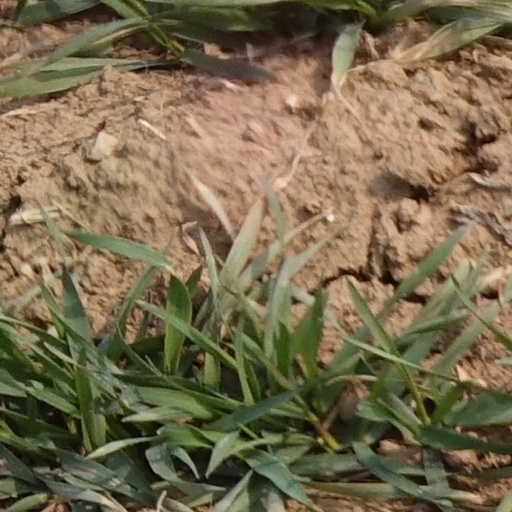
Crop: wheat